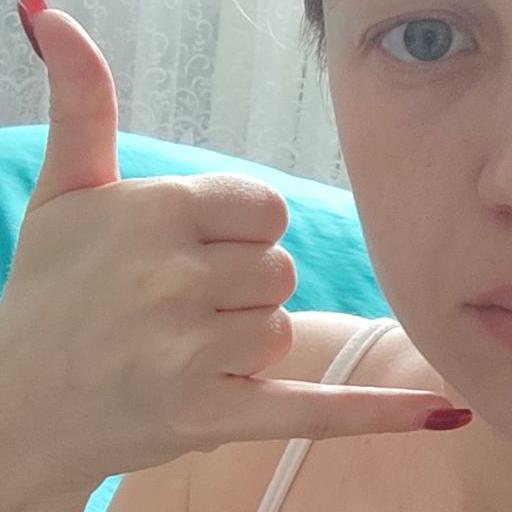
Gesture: call